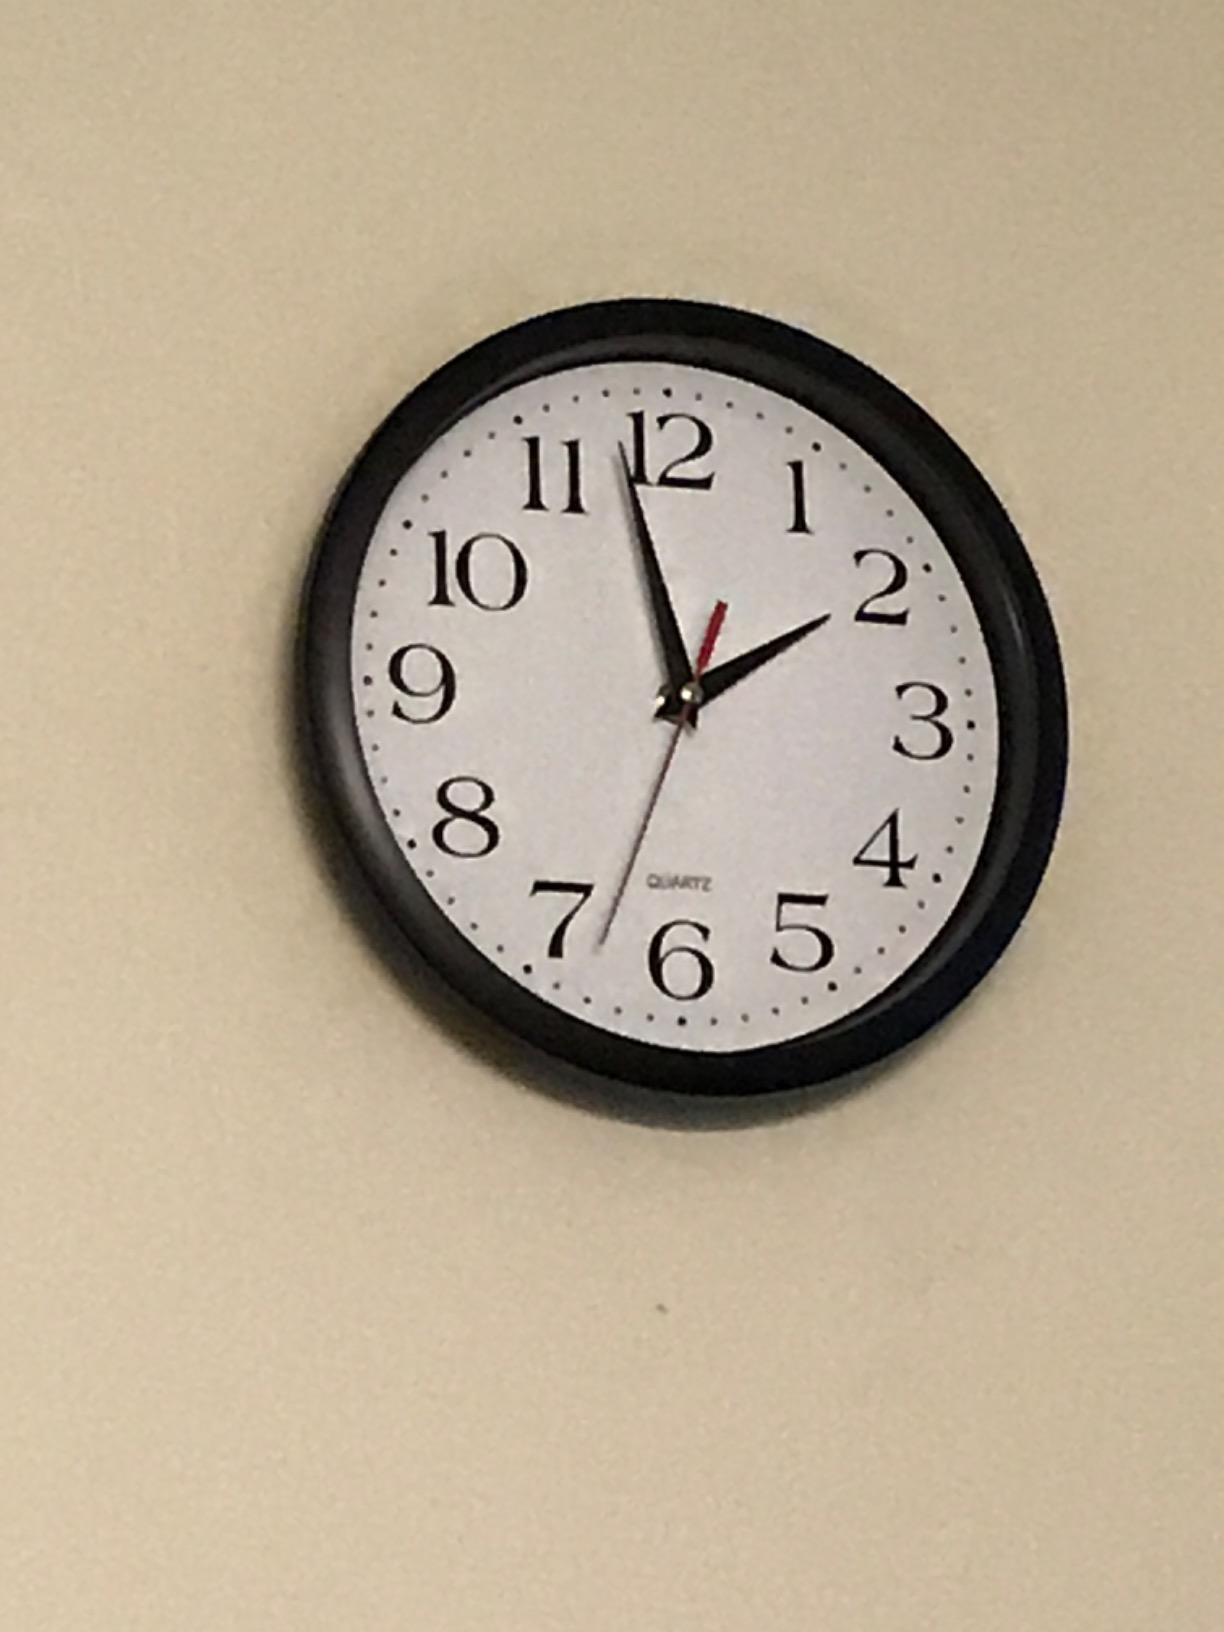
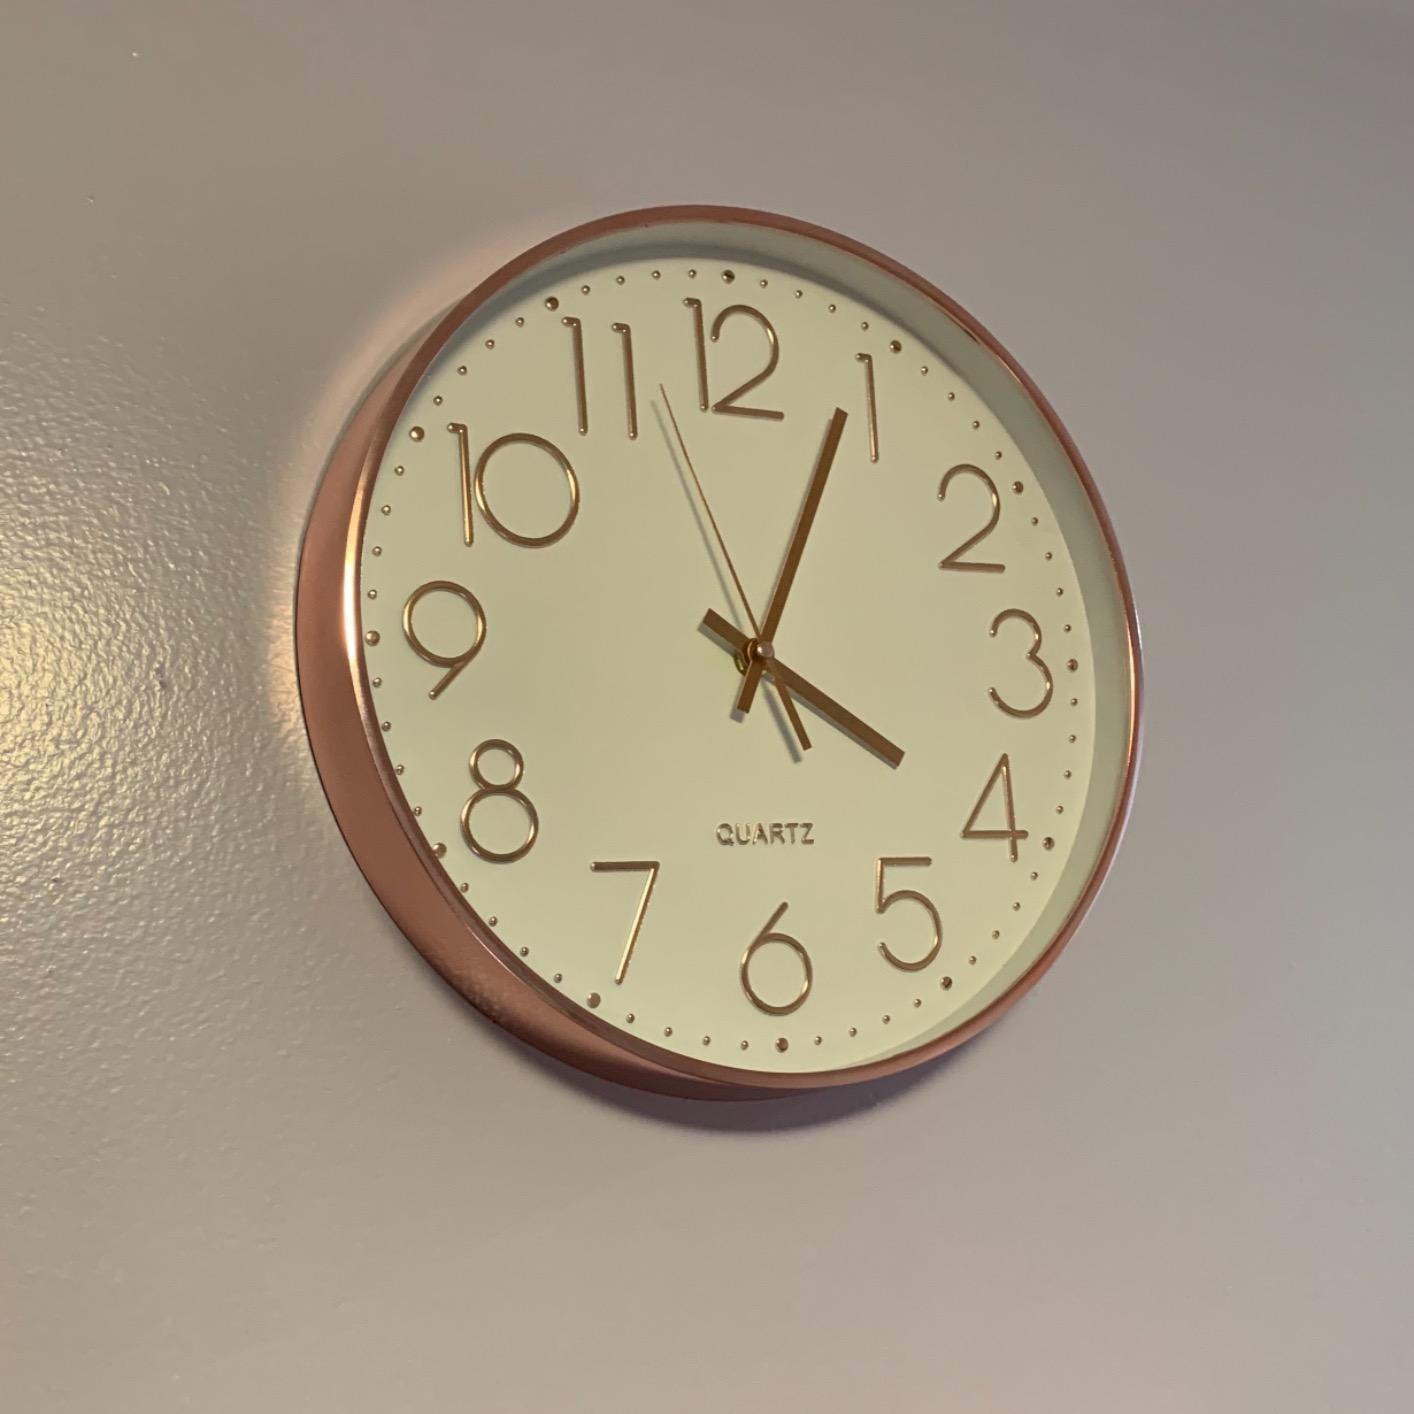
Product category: clock
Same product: no